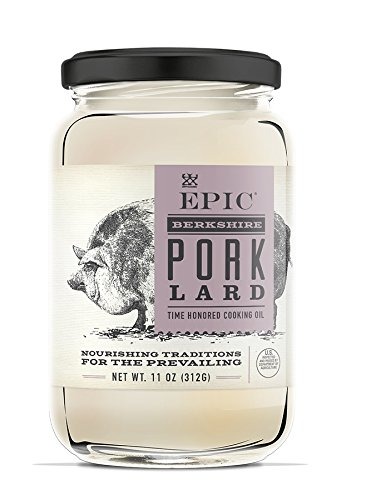
Item Name: EPIC Pastured Pork Fat, Keto Consumer Friendly, Whole30
Bullet Point 1: ANIMAL FAT: a staple cooking fat from pastured pork with endless limitations, just like your culinary imagination
Bullet Point 2: CONVENIENT: an easy to grab ingredient to keep in your kitchen
Bullet Point 3: UNBLEACHED
Bullet Point 4: HEALTHY COOKING FAT: Gluten-Free, Keto Consumer Friendly, Whole30 approved, Paleo friendly
Value: nan
Unit: None

Price: 12.39